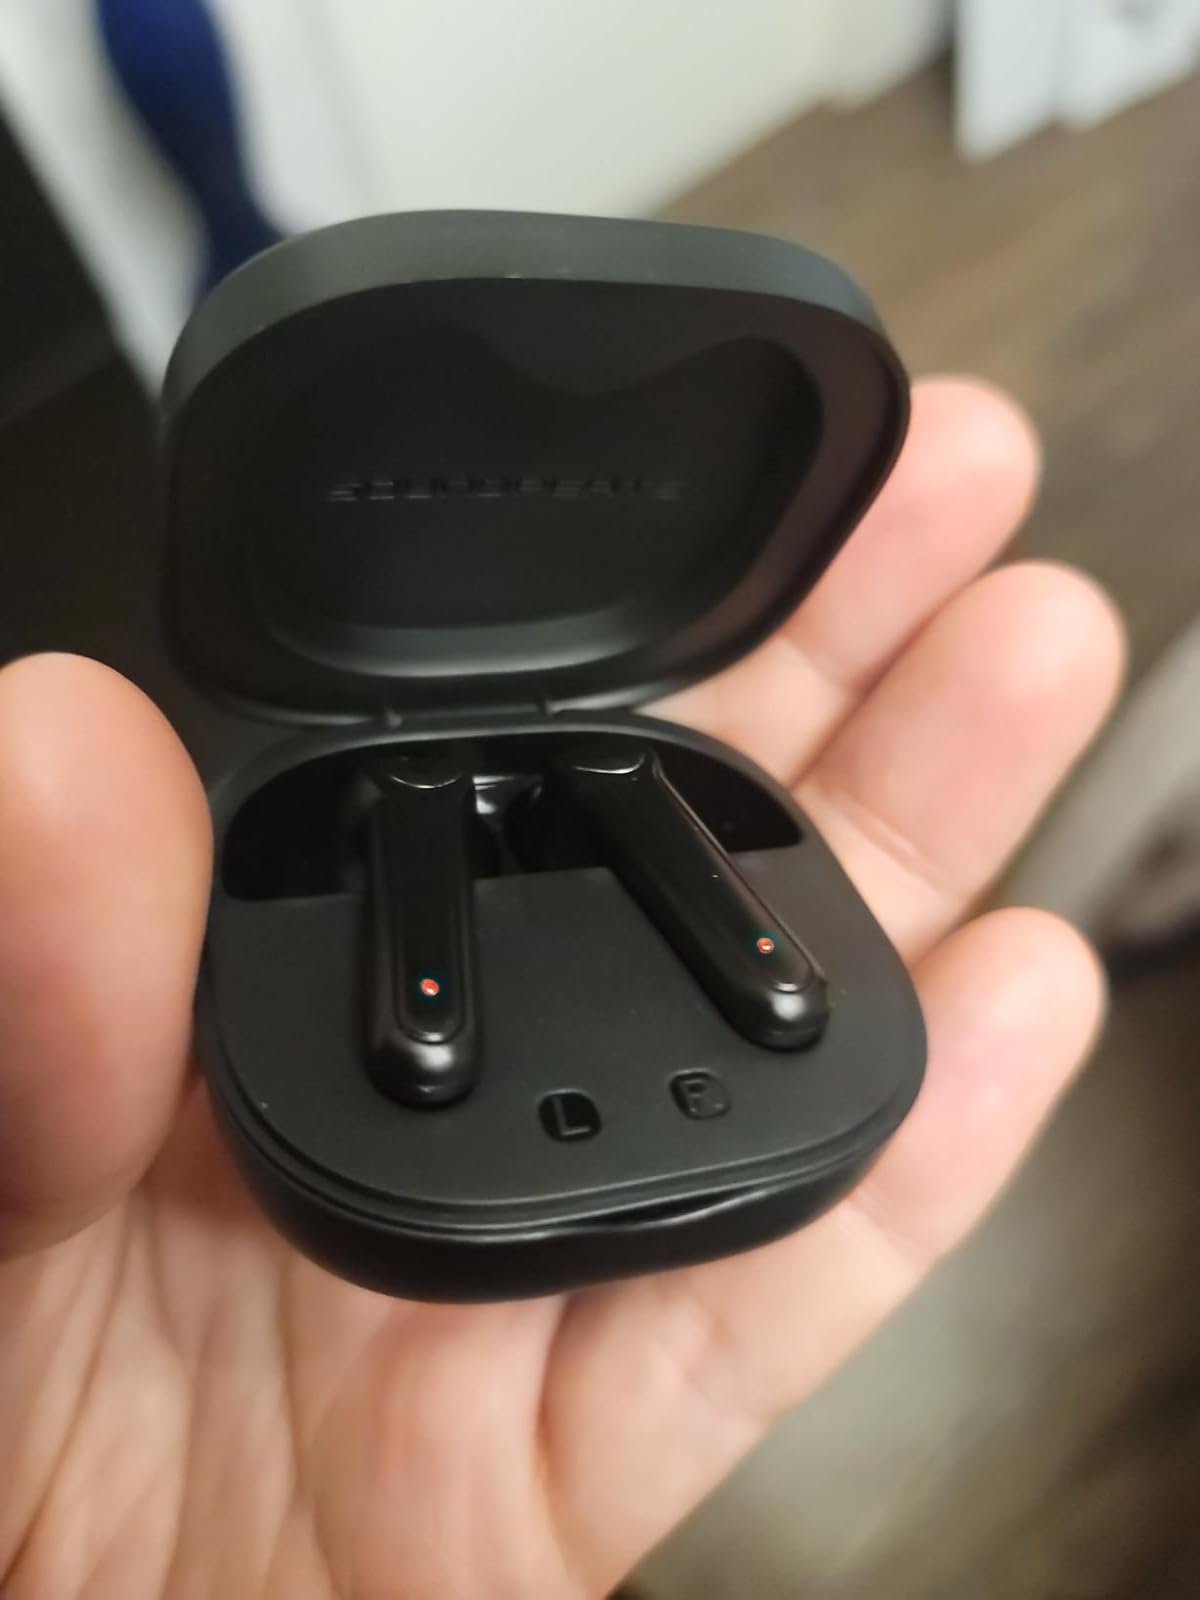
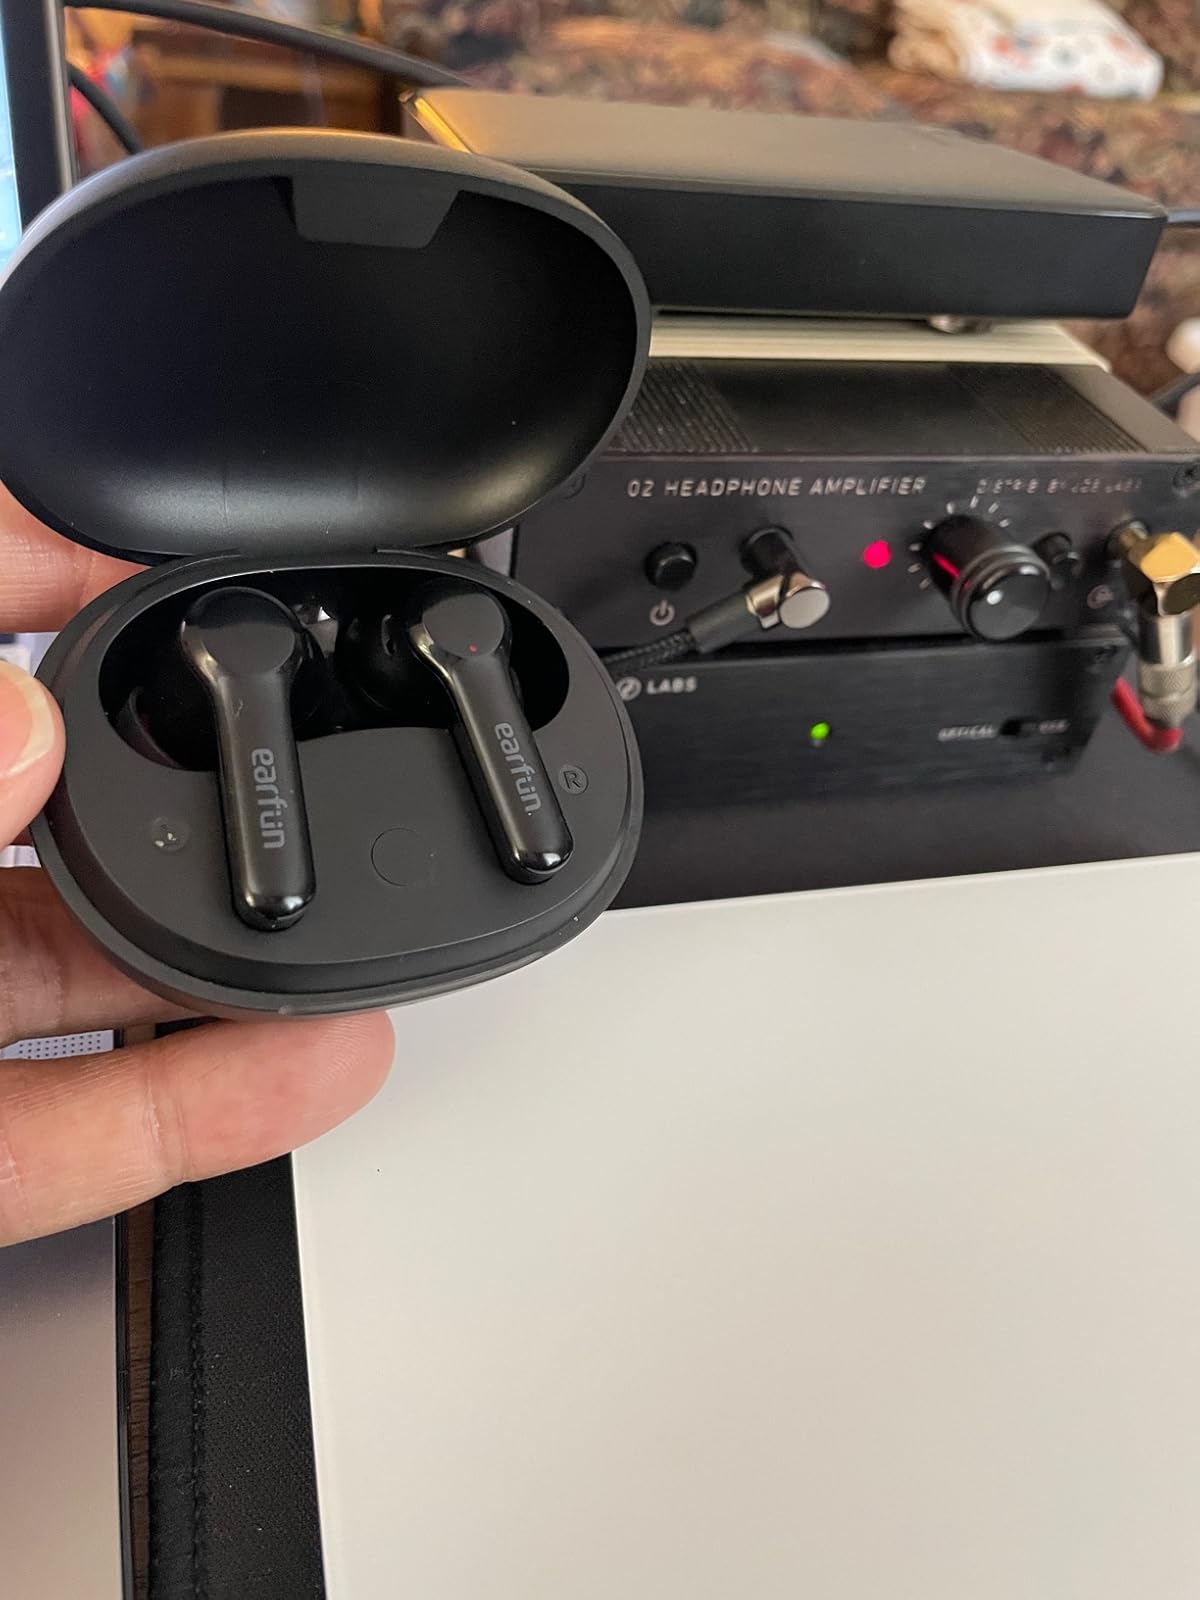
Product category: earbuds
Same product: no